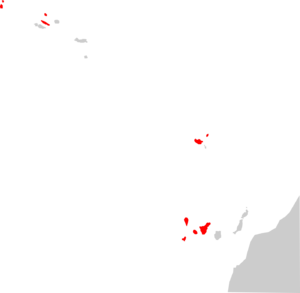
Cette liste commentée recense la mammalofaune en Europe. Elle répertorie les espèces de mammifères européens actuels et celles qui ont été récemment classifiées comme éteintes. Comme ici n'est référencé que l'Europe dans ses limites géographiques les plus communément admises, cette liste ne comptabilise pas les animaux présents dans les îles Canaries, Madère, le Groenland, la Sibérie, la partie asiatique de la Transcaucasie, l'Anatolie et Chypre.
Cette liste commentée recense la mammalofaune aux Açores. Elle répertorie les espèces de mammifères açoréens actuels et celles qui ont été récemment classifiées comme éteintes. Cette liste comporte 44 espèces réparties en sept ordres et quinze familles, dont une est « en danger critique d'extinction », quatre sont « en danger », trois sont « vulnérables », une est « quasi menacée » et douze ont des « données insuffisantes » pour être classées.
Pipistrellus maderensis est une espèce de chauve-souris de la famille des Vespertilionidae, parfois traitée comme sous-espèce de Pipistrellus kuhlii.